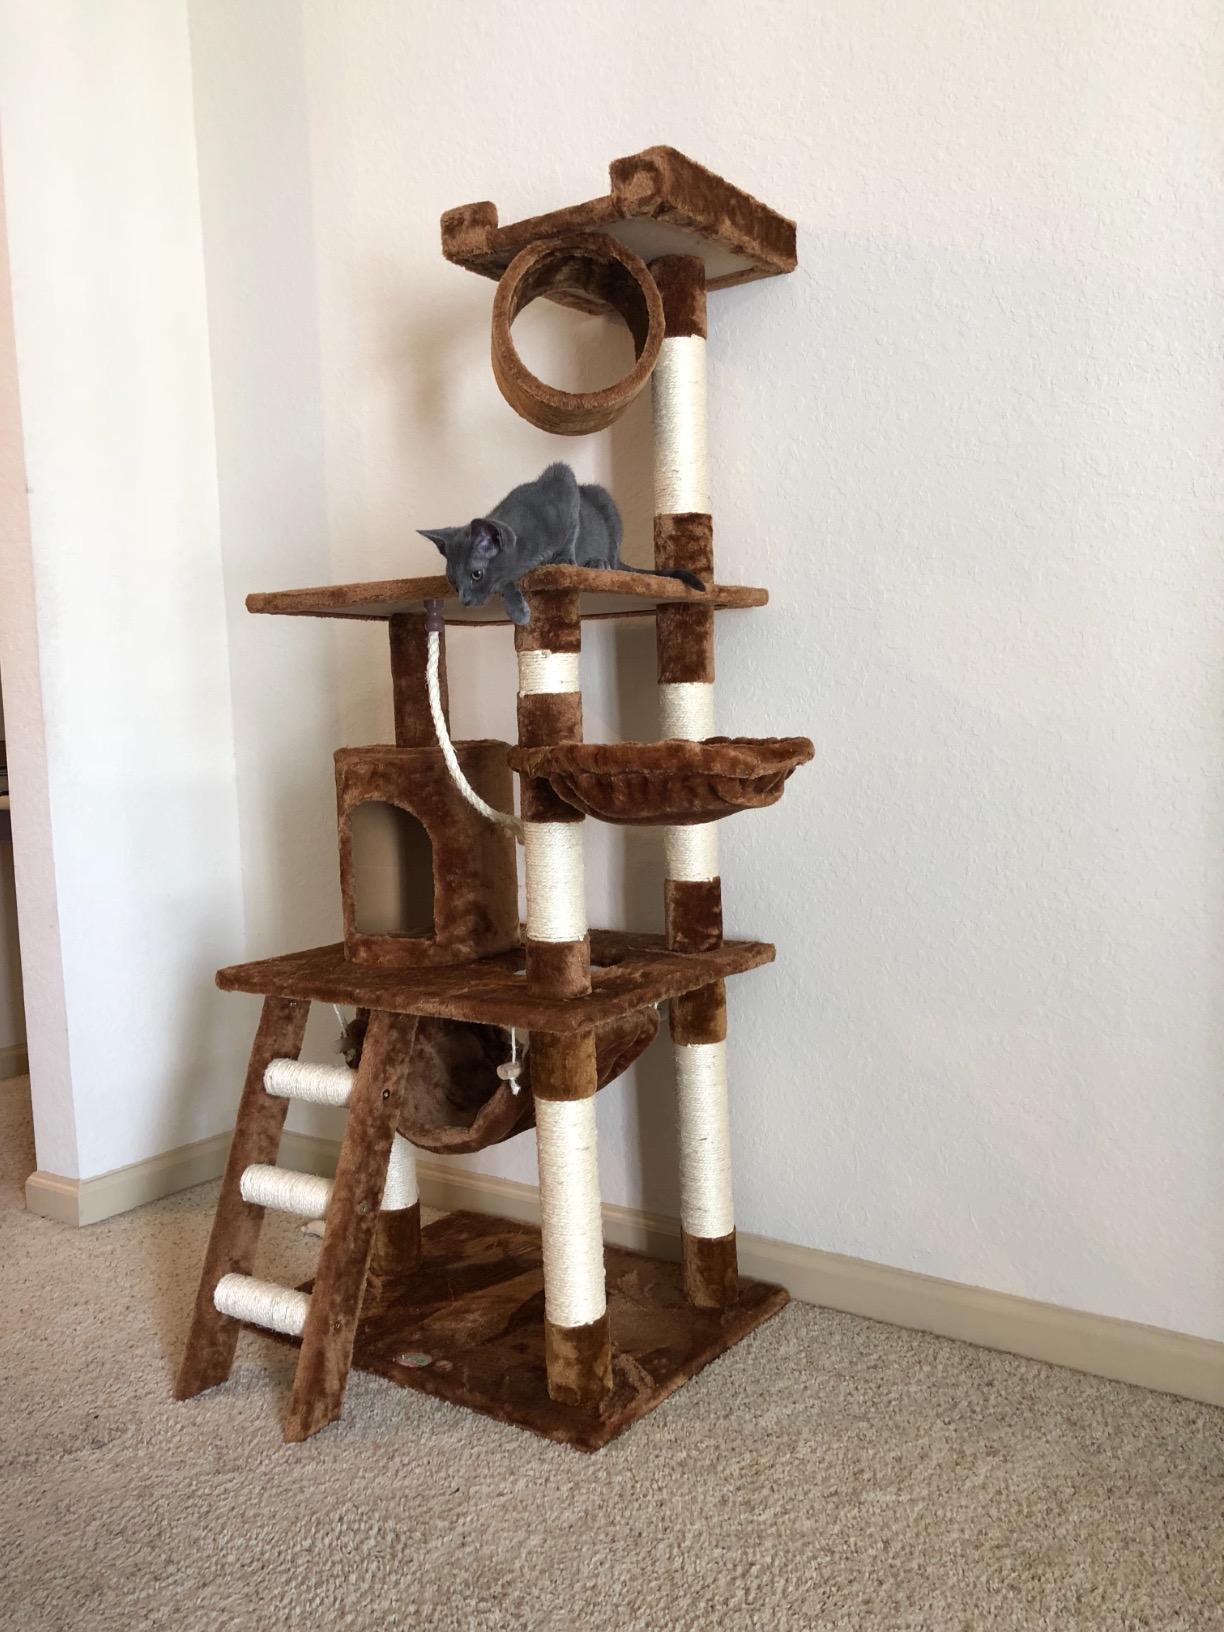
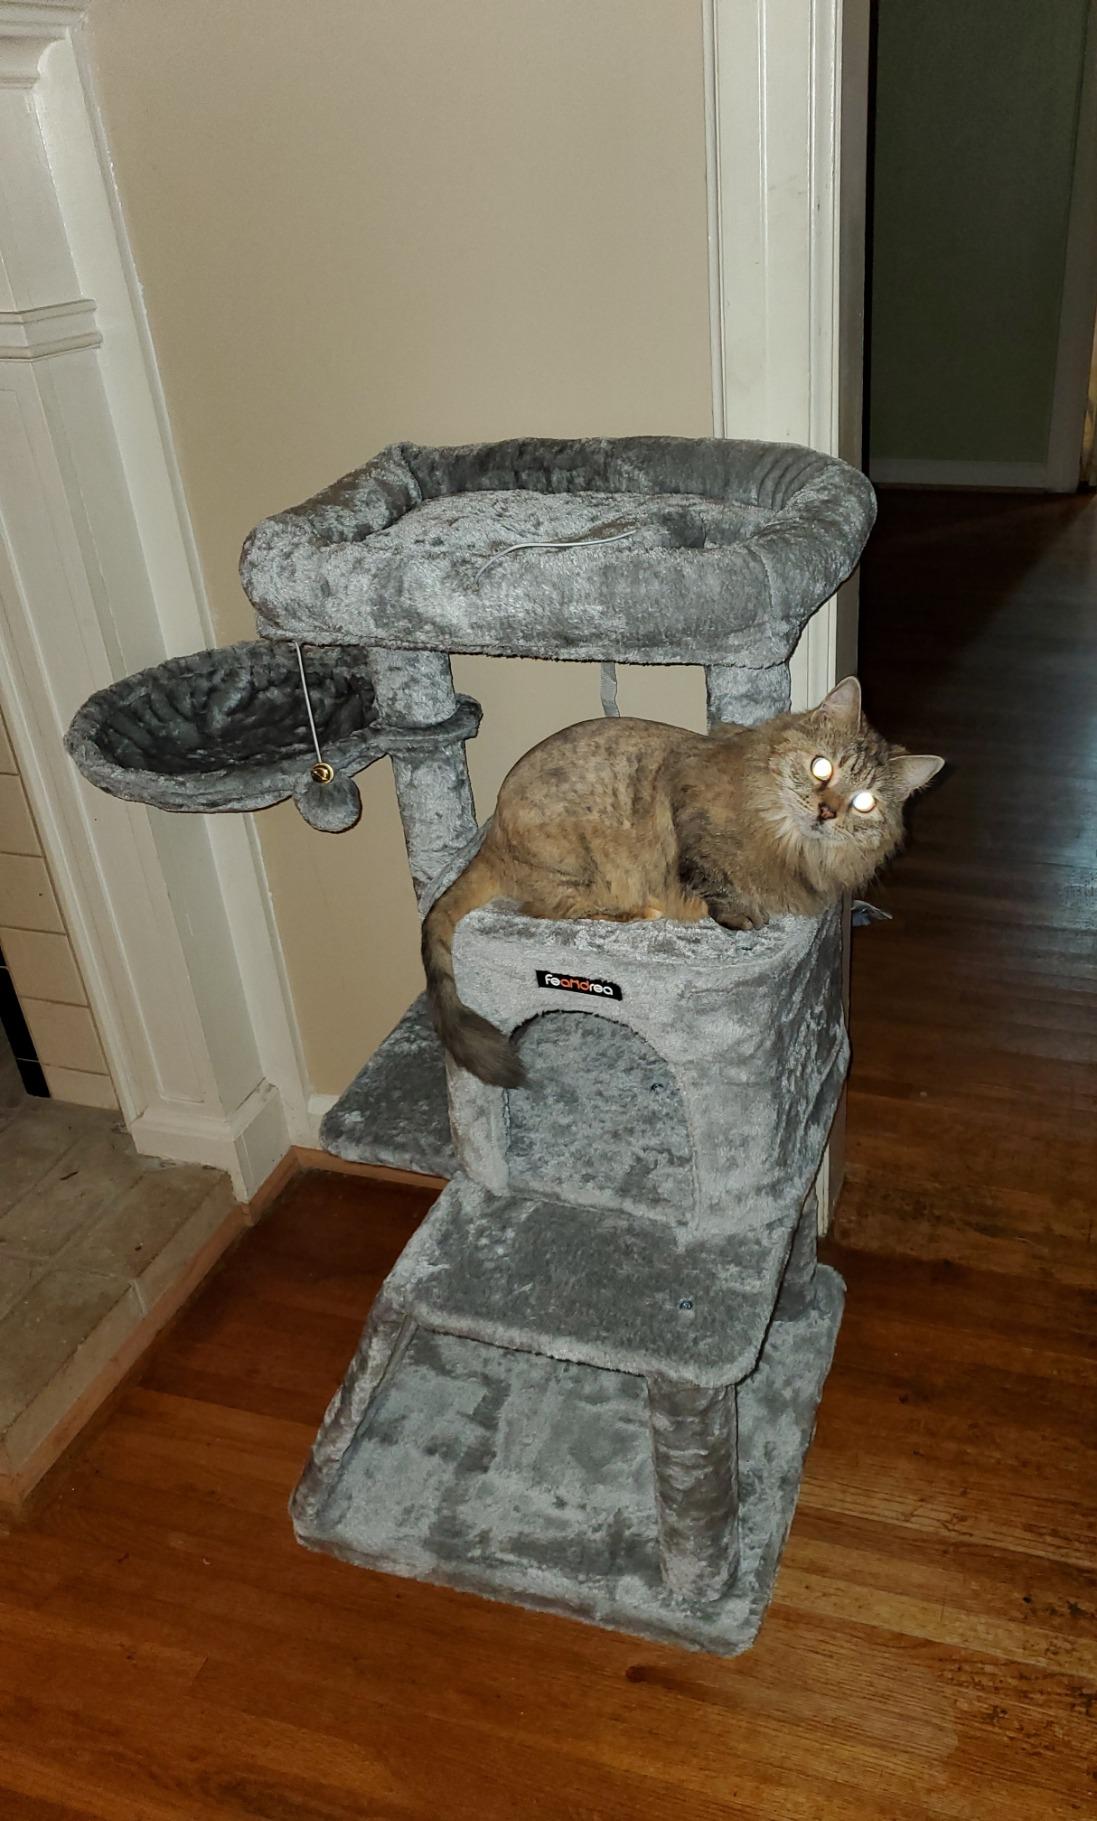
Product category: items_cat tree
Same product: no